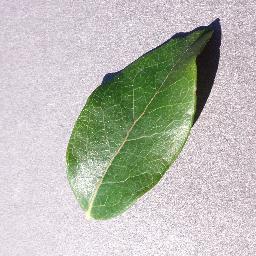
Label: Blueberry___healthy